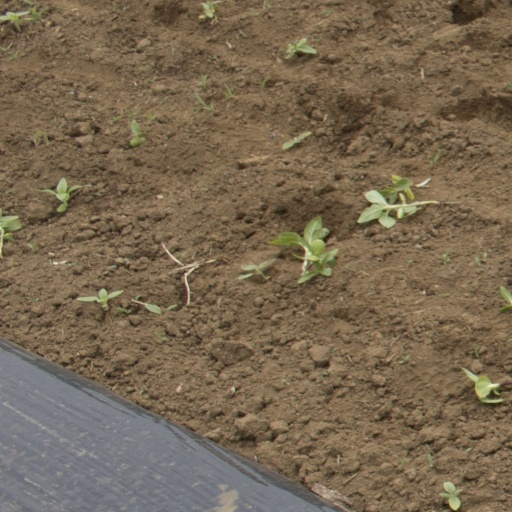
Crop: Jerusalem artichoke